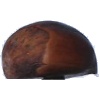
Label: chestnut